New York hardcore

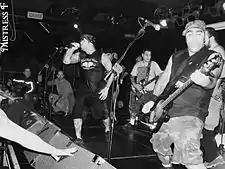
Agnostic Front playing in Rome, Italy in 2007

New York hardcore (also known as NYHC) is both the hardcore punk music created in New York City and the subculture and lifestyle associated with that music. The scene established many aspects that are fixtures of hardcore punk today, including its simplified name "hardcore", its hardcore skinhead and youth crew subcultures, the moshing style hardcore dancing, its association with street gangs and its prominent influence of heavy metal.